Naturopathy

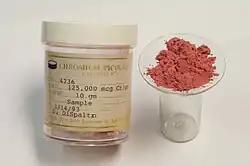
A nutritional supplement of Chromium(III) picolinate, Chromax II

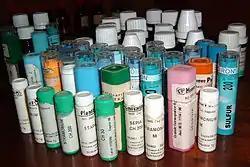
Homeopathic preparations are commonly used by naturopaths. The practice is considered a pseudoscience.

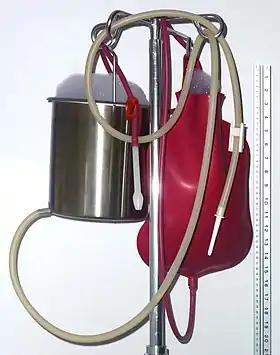
Equipment for administering large enemas: a bag and a bucket, each holding a gallon. Enemas and colonic irrigation are commonly used by naturopaths for a wide range of medical conditions, for which there are no known health benefits.

In 2003, a report was presented by Kimball C. Atwood, an American medical doctor and researcher from Newton, Massachusetts, best known as a critic of naturopathic medicine, stating among other criticisms that "The practice of naturopathy is based on a belief in the body's ability to heal itself through a special vital energy or force guiding bodily processes internally".